Paprium

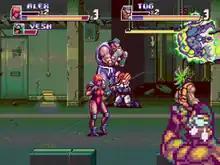
A two-player game

"Paprium" is a beat 'em up game similar in style to other beat 'em up games that came out on the Sega Mega Drive in the late 80s and early 90s like "Golden Axe" and "Streets of Rage", with visuals styled after various pieces of media in the cyberpunk genre. The game offers three modes, "Original", "Arcade", and an unlockable "Arena". Original and Arcade mode are playable initially, with Original mode featuring cut-scenes and player-chosen progression, while Arcade mode is styled after retro-games of the era with set progression; however, it is unique due to new routes which are unlocked by playing the Original Mode. Arena mode is unlocked after progression in Original mode, and it is a survival type mode with up to four players, but only if each of the four players use the WaterMelon produced Grand Stick III arcade stick.